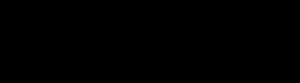
Vitamin E
Vitamin E i formen alfa-tokoferol
Vitamin E er et vitamin, der beskytter kroppens celler mod nedbrydelse fra især skadelige stoffer fra stofskiftet.